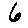
Label: 6